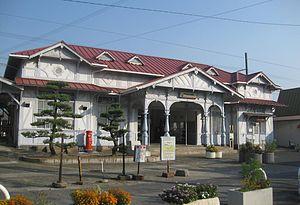
Nishi est l'un des 7 arrondissements de la ville de Sakai au Japon. Il est situé à dans l'Ouest de la ville.
Tatsuno Kingo, né le 13 octobre 1854 à Karatsu dans le domaine de Saga au Japon et décédé de la grippe à l'âge de 64 ans le 25 mars 1919, est un architecte Japonais.